Golbey

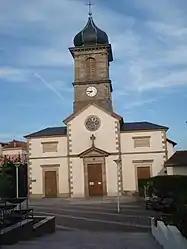
Church of Saint-Abdon-et-Sennen

Golbey is a commune in the Vosges department in Grand Est in northeastern France. It lies on the left bank of the Moselle, directly north of Épinal.